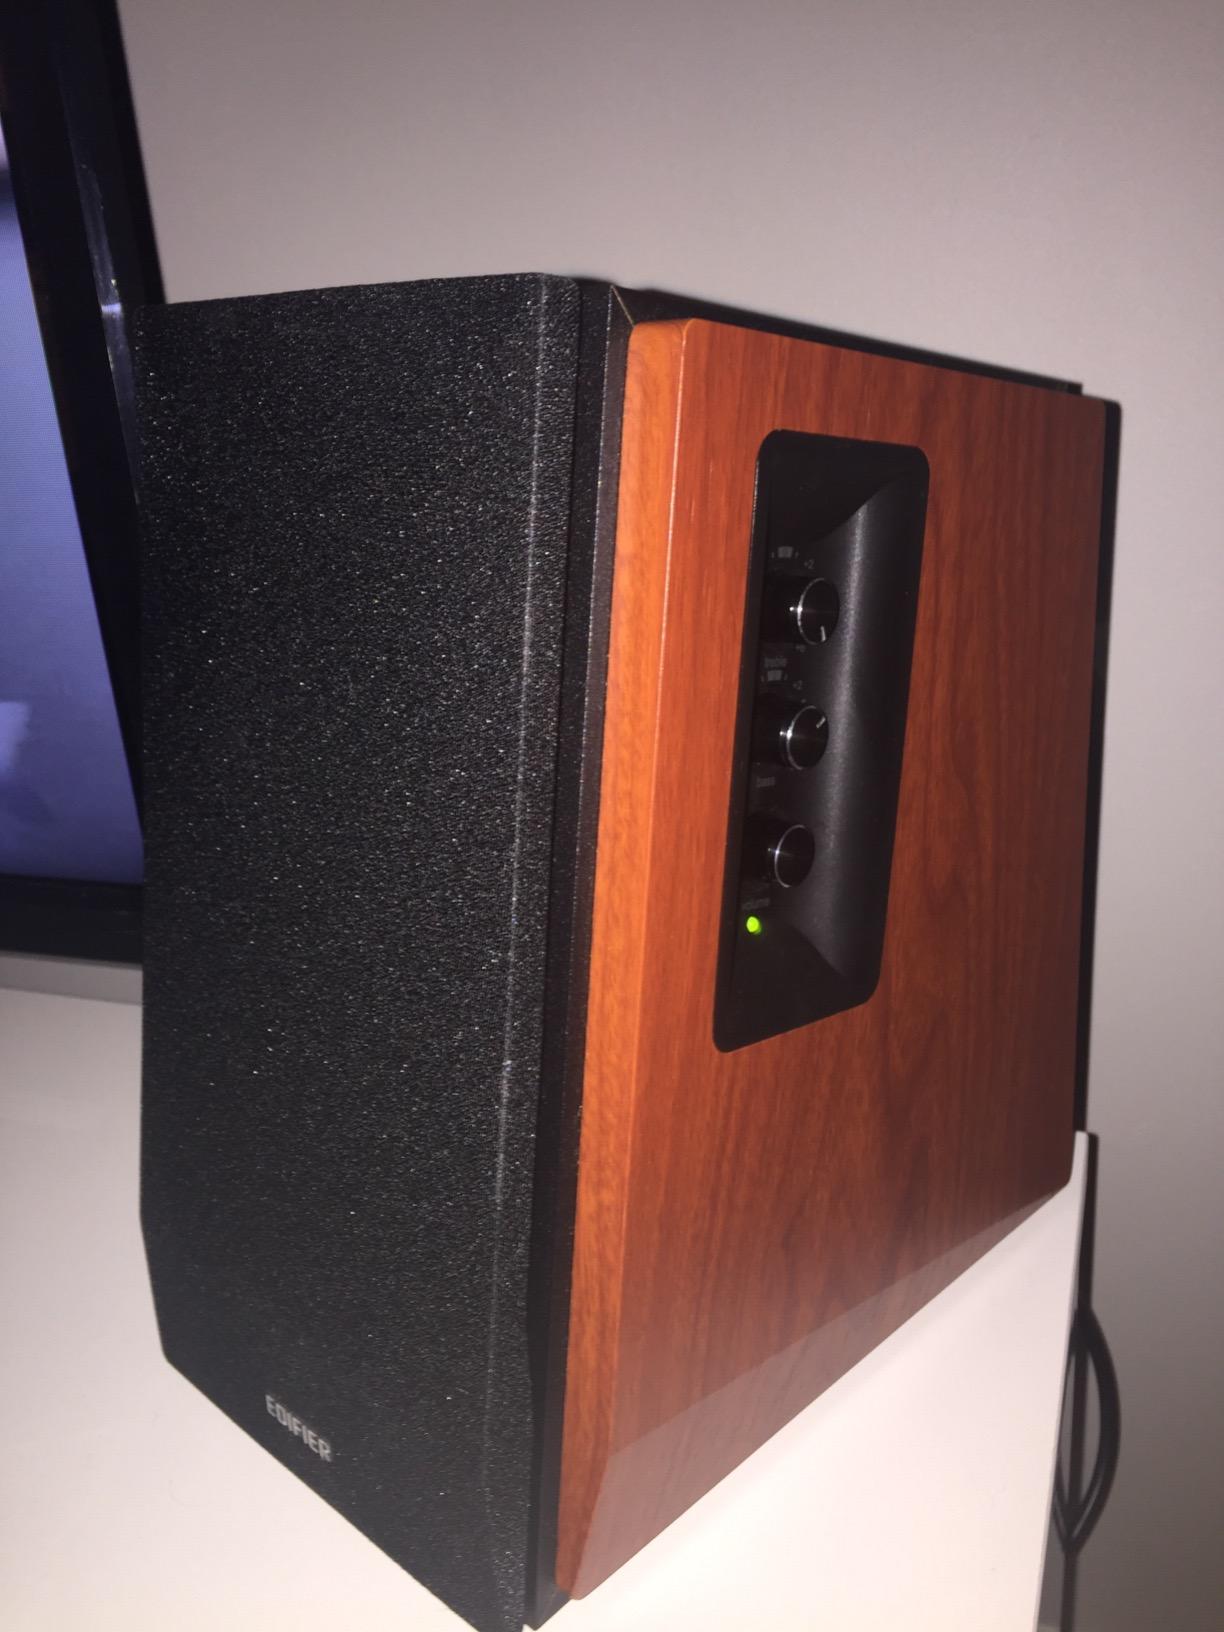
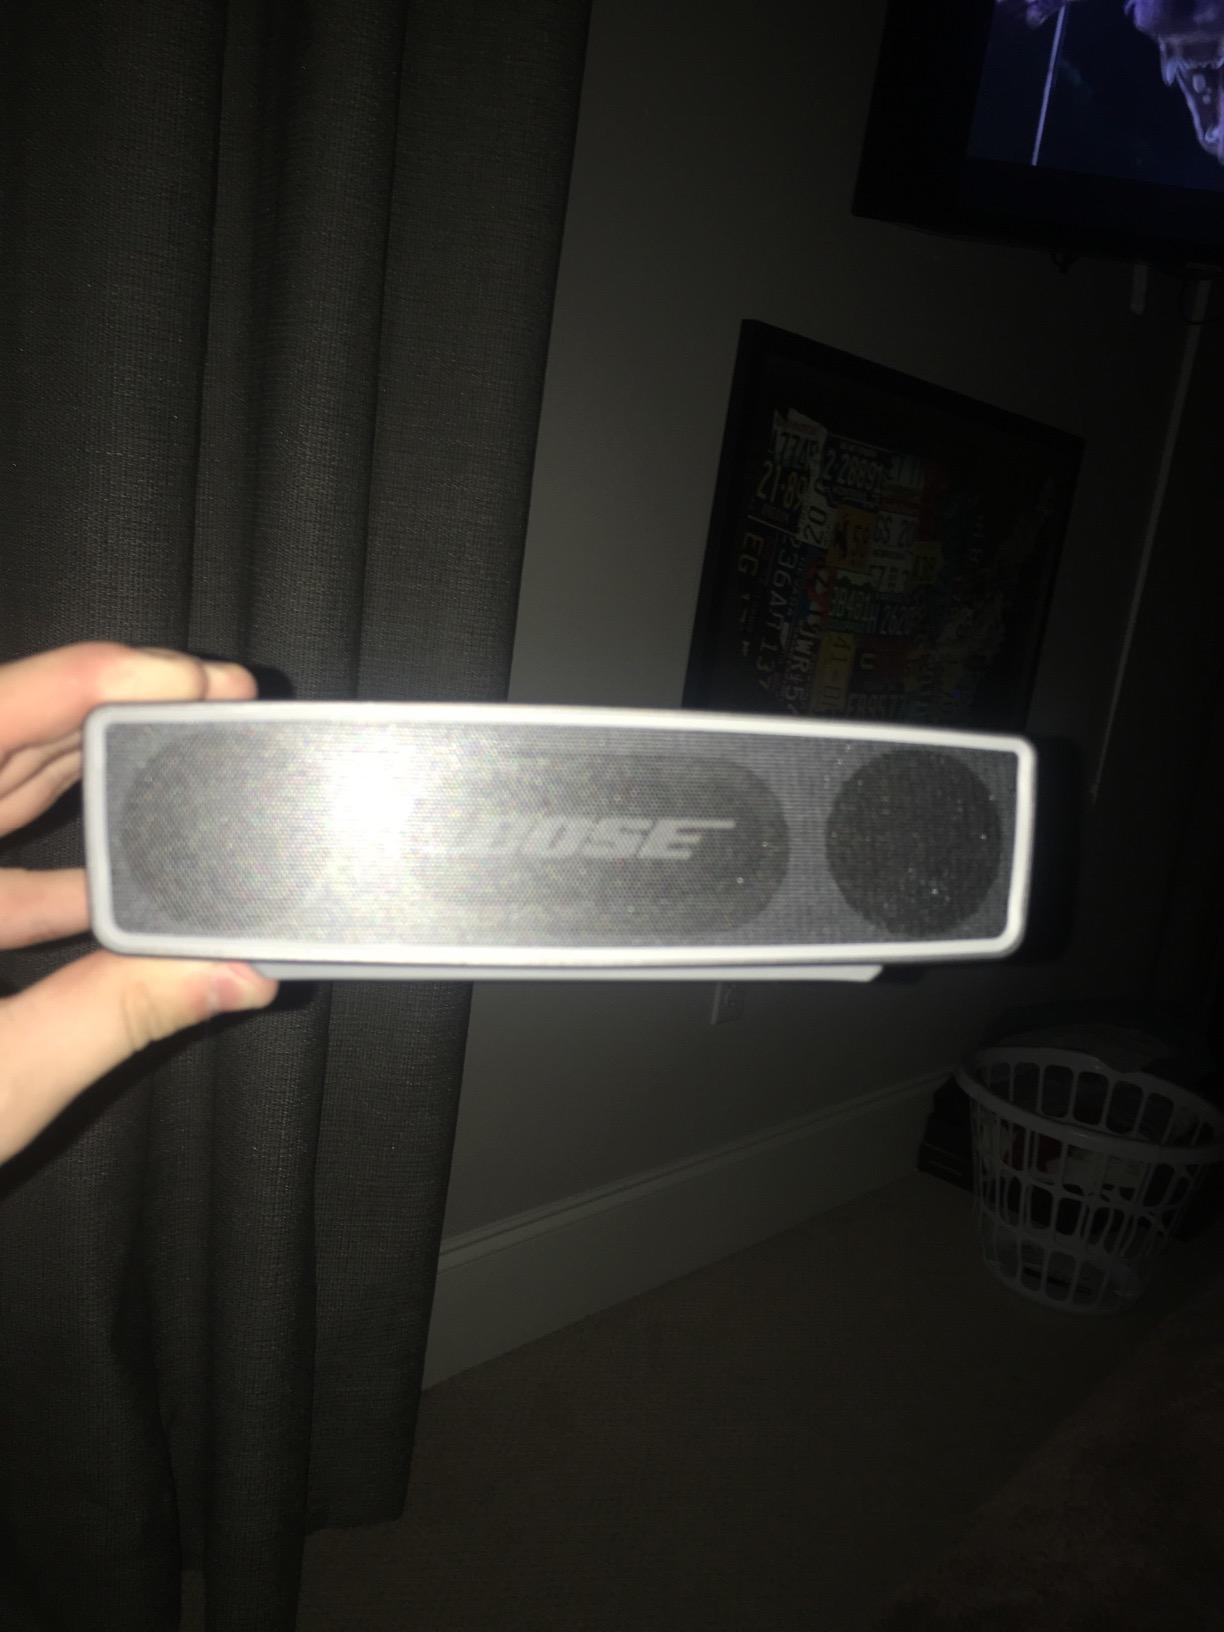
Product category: speaker
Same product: no